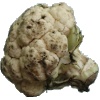
Label: Cauliflower 1